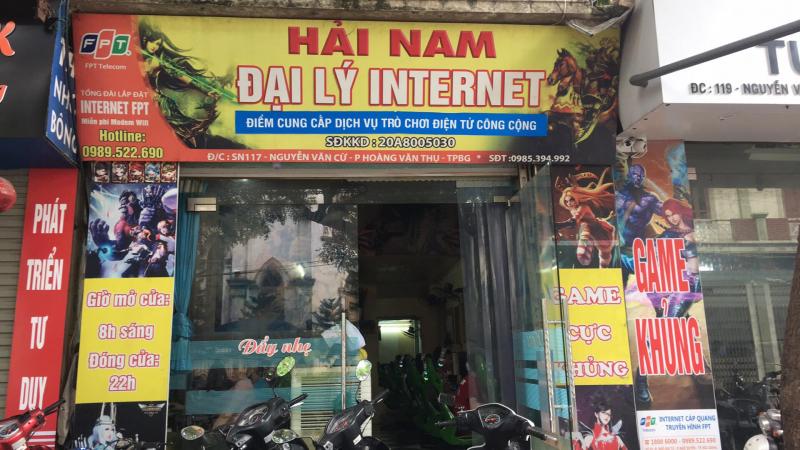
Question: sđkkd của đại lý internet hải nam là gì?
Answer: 20a8005030